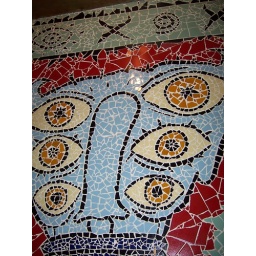
first floor bathroom in our hotel.